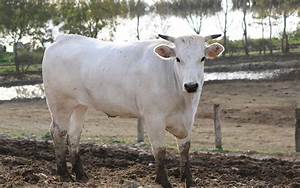
Label: cow